Noronhomys

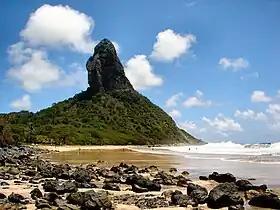
View of Morro do Pico on Fernando de Noronha.

The skull is flattened in general shape. The front part is short and broad. The broad interorbital region (located between the eyes) is hourglass-shaped, with squared edges and weakly developed beading. A postorbital ridge is present, obscuring the suture (joint) between the frontal and squamosal bones, a feature shared only with "Holochilus" among oryzomyines. The braincase is squarish. The interparietal bone is wide, but does not reach the squamosals on the sides. The zygomatic arches, which are well-developed, are furthest apart at the back and converge toward the front. The jugal bone is small.